Tibetan spaniel

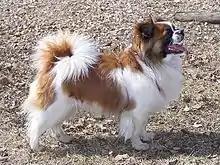
Parti-colored Tibetan Spaniel

The Tibetan Spaniel has a domed head that is small in comparison to its body. It has a short blunt muzzle, free of wrinkles. Its teeth occlude in either an underbite or an end-to-end bite. The nose is black. The eyes are medium in size, set wide apart, and oval in shape. The Tibetan Spaniel does not have extra skin around the eyes; this helps to distinguish the breed from the Pekingese. The ears hang down either side of the head to cheek level and are feathered with a v shape. The neck is covered in a mane of hair, which is more noticeable in the male of the breed. The Tibetan Spaniel's front legs are a little bowed and the feet are "hare-like". This dog has a great feathered tail that is set high and is carried over its back. The coat is a silky double coat lying flat and is short and smooth on the face and leg fronts; it is medium in length on the body, and has feathering on the ears, toes and tail.